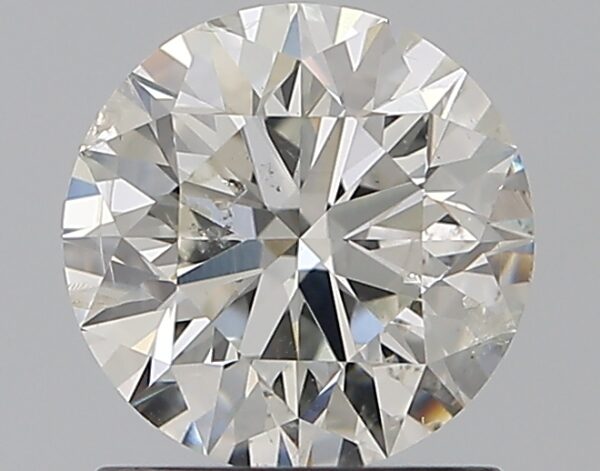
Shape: round
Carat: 1
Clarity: SI2
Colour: H
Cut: EX
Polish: EX
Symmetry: EX
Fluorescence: N
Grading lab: IGI
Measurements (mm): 6.41 x 6.38 x 3.99